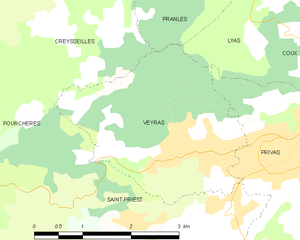
Carte des communes françaises: Veyras